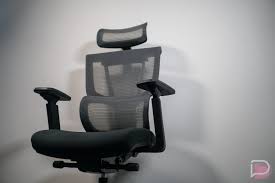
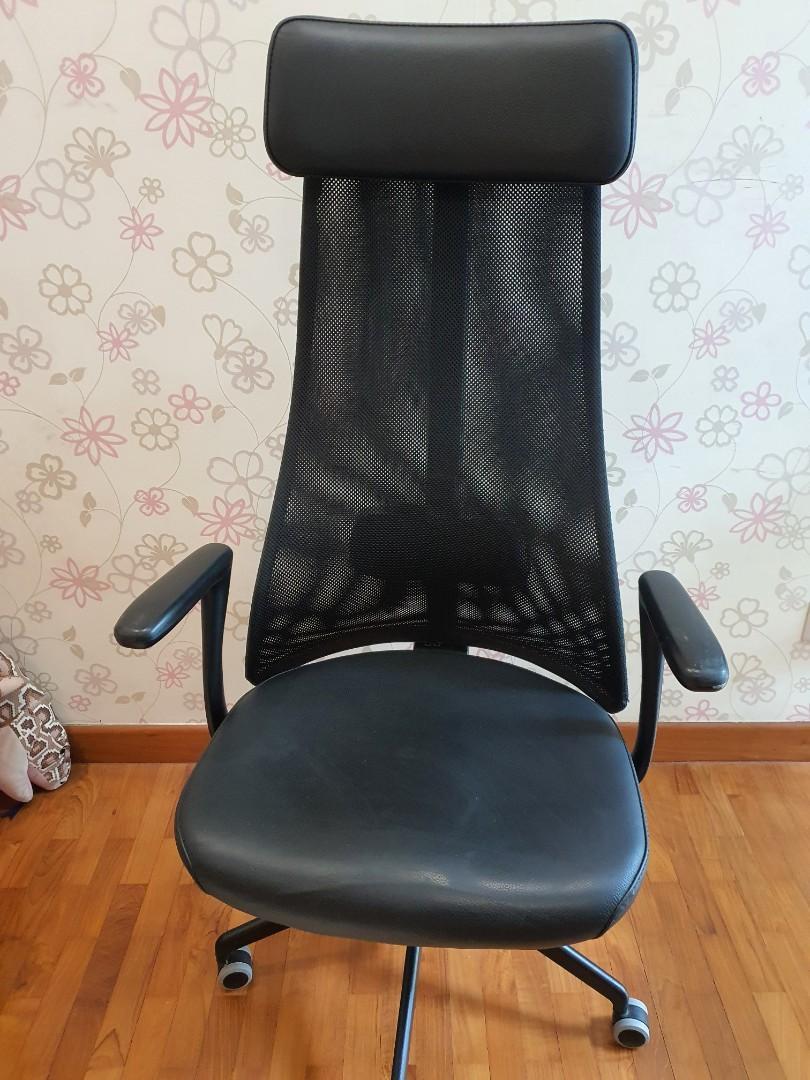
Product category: items_chair
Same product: no